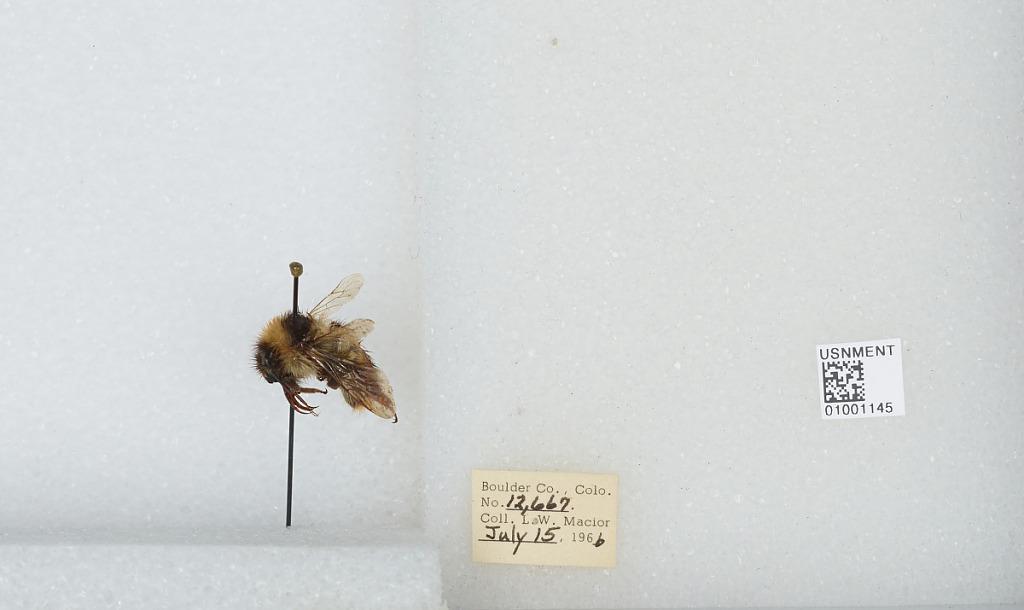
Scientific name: Bombus (Alpinobombus) balteatus Dahlbom
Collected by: L. Macior
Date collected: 1966-7-15
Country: United States
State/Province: Colorado
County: Boulder
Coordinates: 40.0275, -105.252